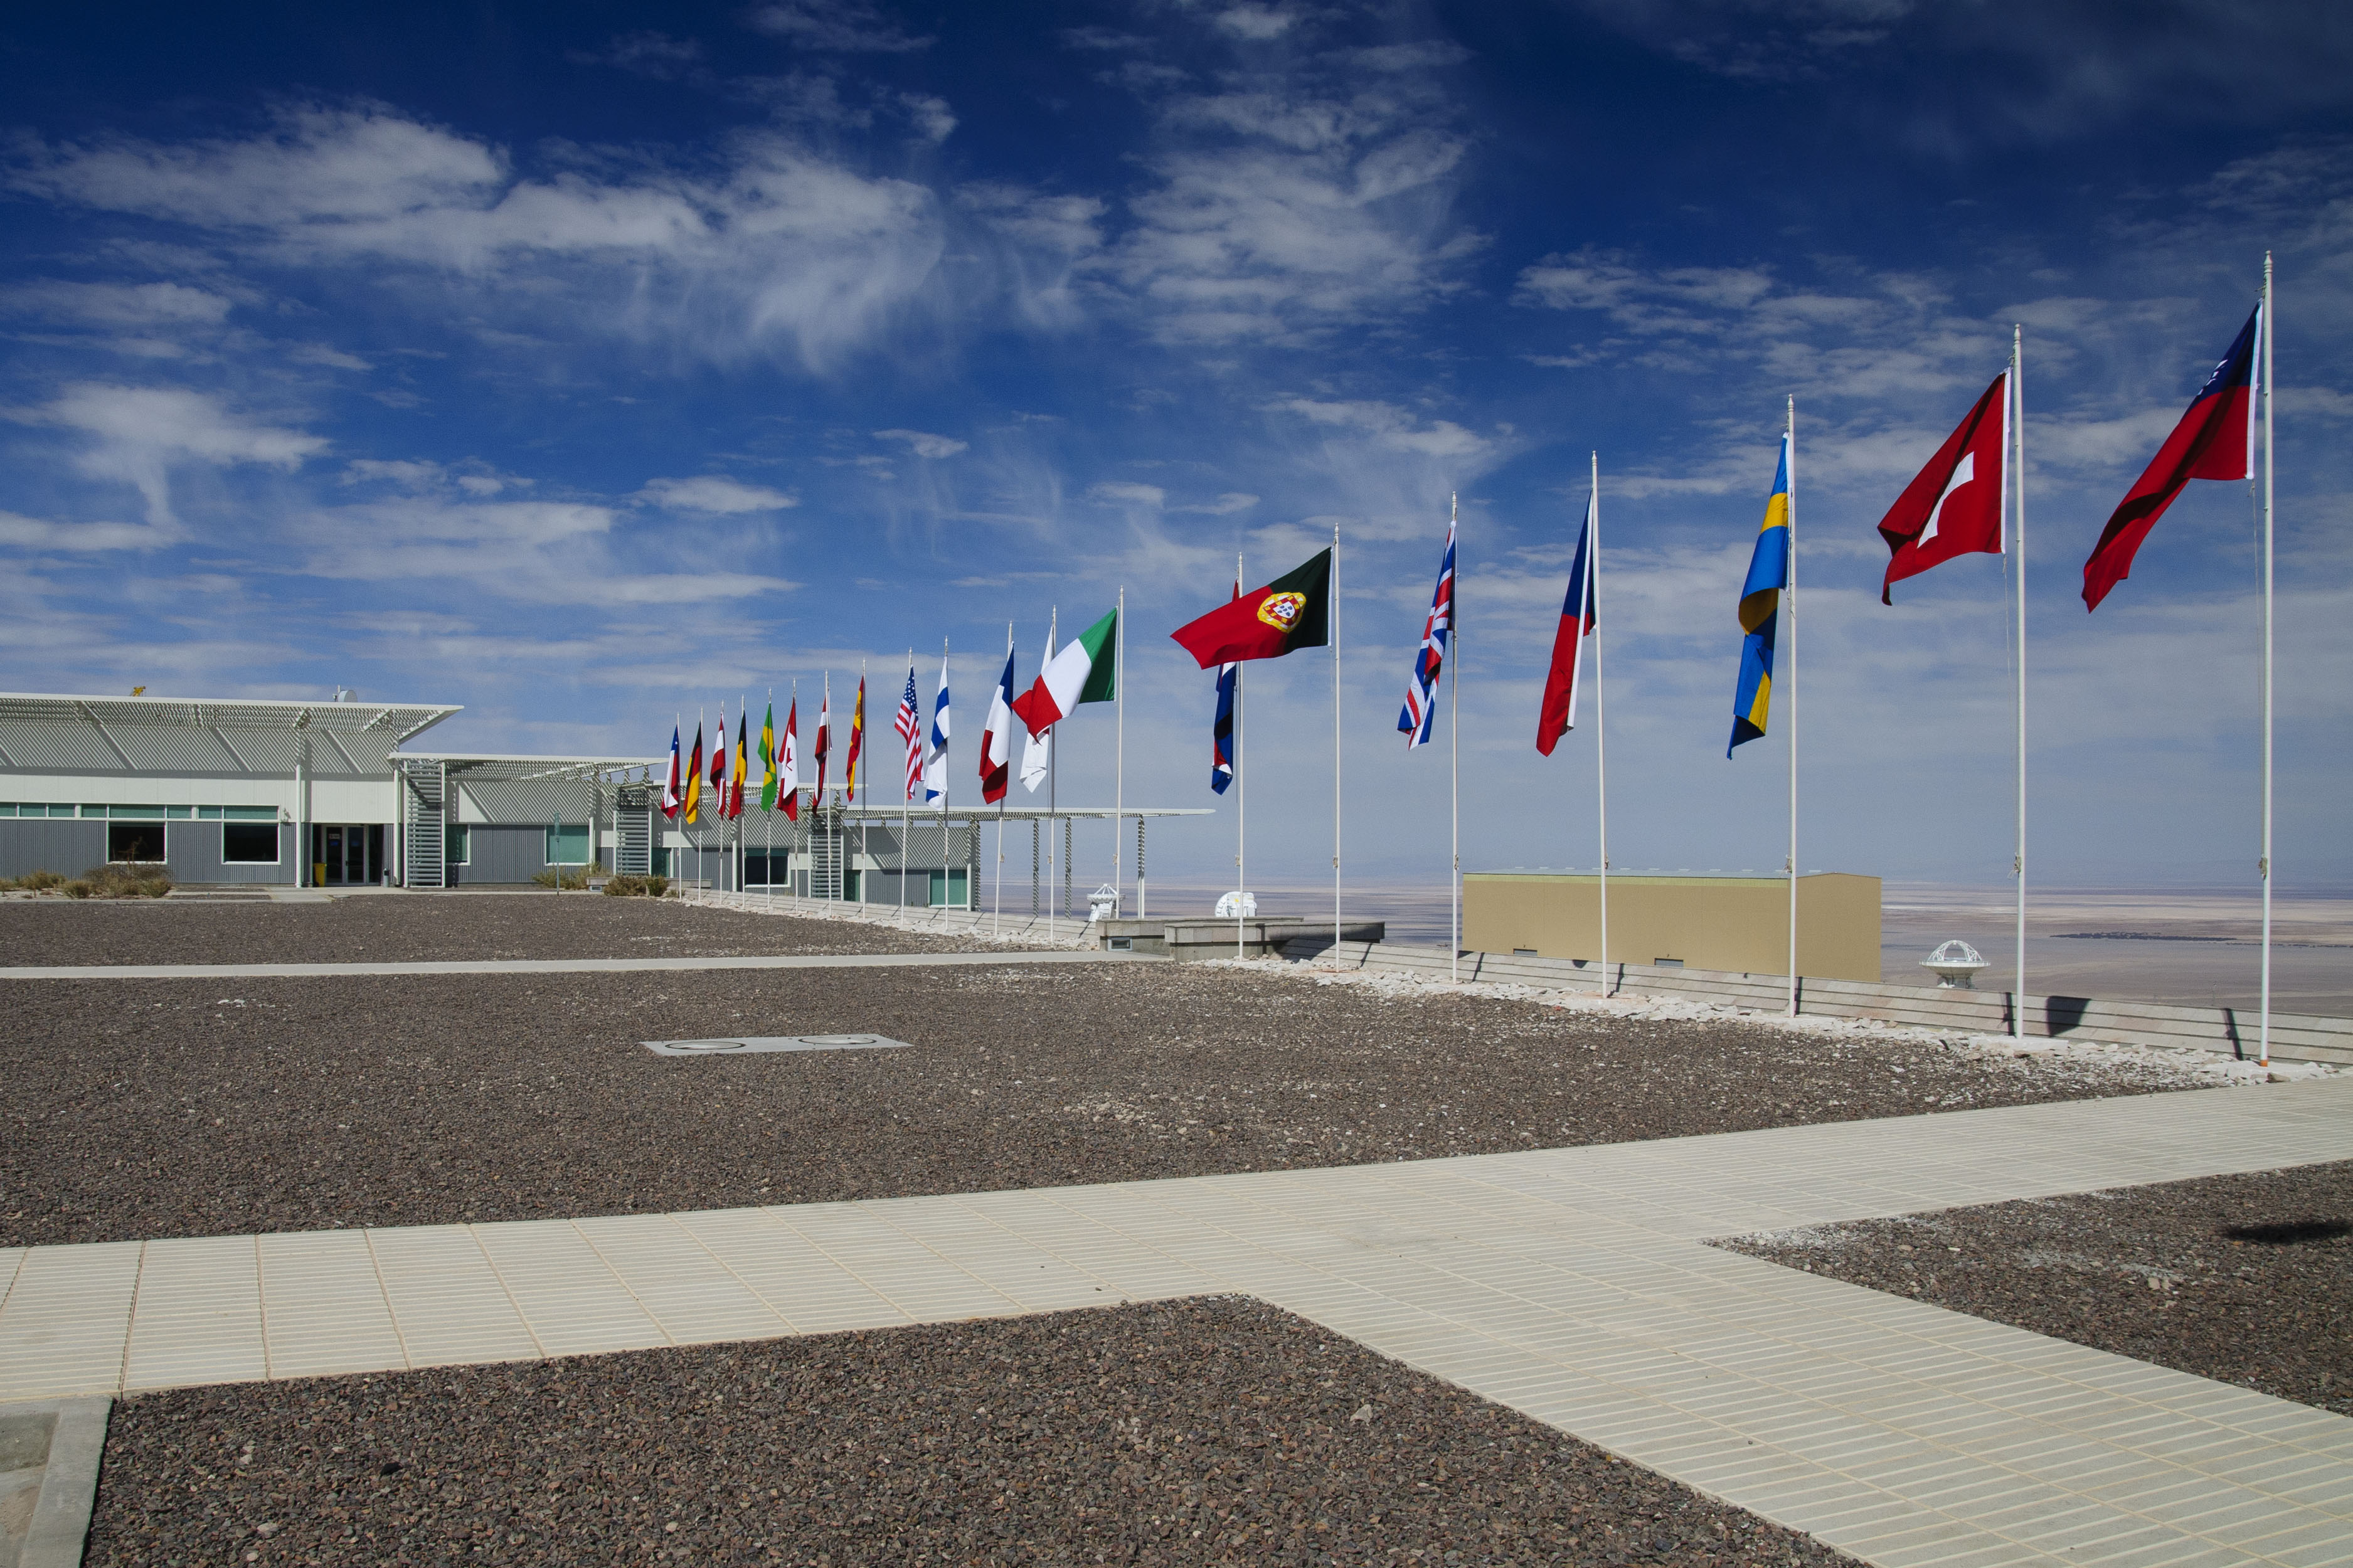
wind, city, flag, nikon, stadium, chile, eso, sanpedrodeatacama, d300, osf, atmosphere of earth, sport venue